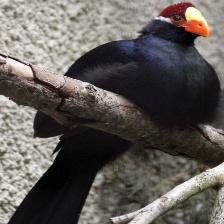
Species: VIOLET TURACO
Scientific name: MUSOPHAGA VIOLACEA